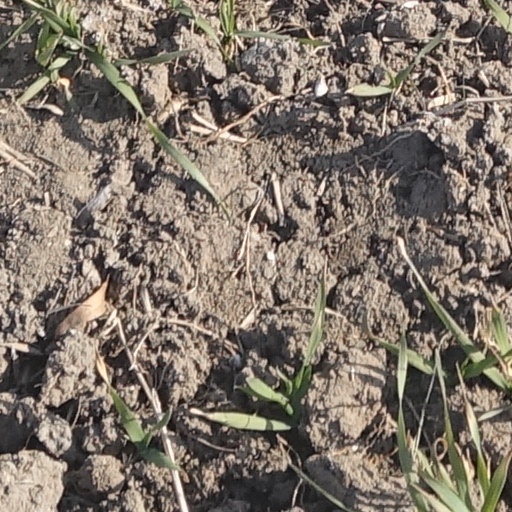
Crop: wheat